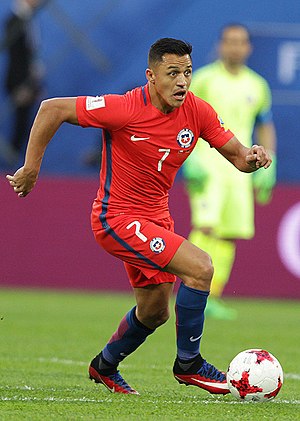
Alexis Sánchez
Sánchez i 2017
Alexis Alejandro Sánchez Sánchez er en chilensk fodboldspiller, der spiller i Inter, hvortil han er udlejet fra Manchester United F.C., og på Chiles landshold som angriber. Alexis Sanchez blev født i Tocopilla, hvor han begyndte at spille i regionale fodboldturneringer som angriber på Cobreloas ungdomshold. Han er kendt for sine evner som målscorer, med en meget stærk afslutningsevne, og hans styrke i kontrastød, i pasningsspillet og på dødbolde.